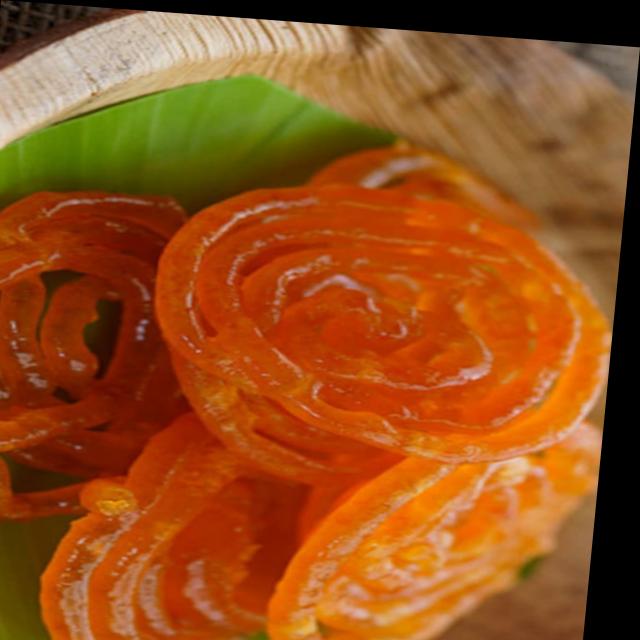
Dish: jalebi